Petroleum industry in Iraq

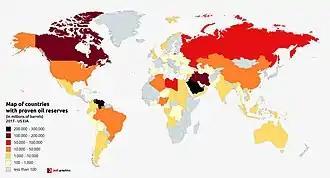
A map of world oil reserves according to U.S. EIA, 2017

After the partition of the Ottoman Empire, the British gained control of Mosul in 1921. In 1925, TPC obtained a 75-year concession to explore for oil in exchange for a promise that the Iraqi government would receive a royalty for every ton of oil extracted. A well was located at Baba Gurgur just north of Kirkuk. Drilling started, and in the early hours of 14 October 1927 oil was struck. The oil field in Kirkuk proved extensive.